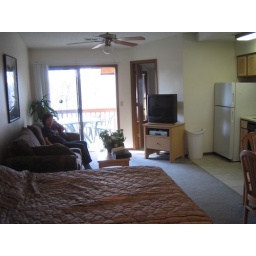
relaxing room in Branson, MO. by Table rock lake